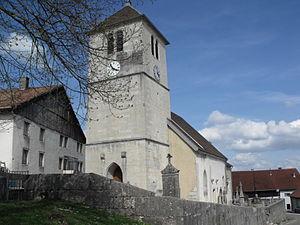
Église Saint-Antoine de Cernay-l'Église, Doubs, France
Cet article recense les monuments historiques du Doubs, à l'exclusion de ceux de Besançon et Montbéliard qui font l'objet de deux articles séparés.
Cernay-l'Église est une commune française située dans le département du Doubs, en région Bourgogne-Franche-Comté.